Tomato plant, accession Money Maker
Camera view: tilt-top (135 deg); turntable rotation: 30 degrees
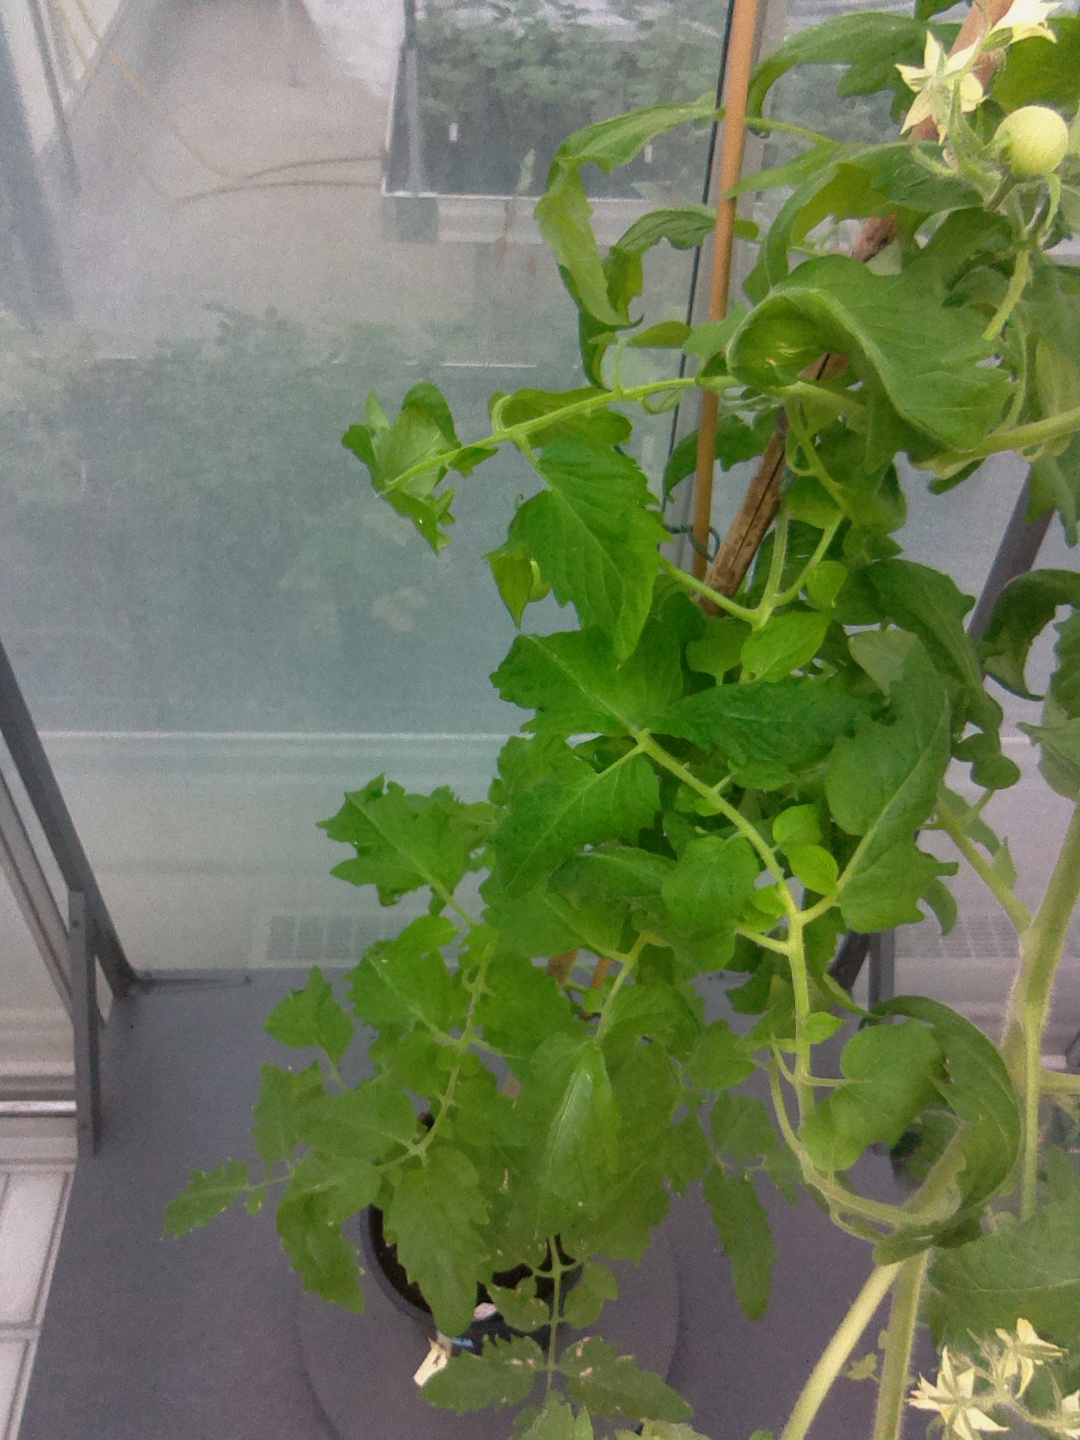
BBCH growth stage 71: 10%-20% of final fruit size